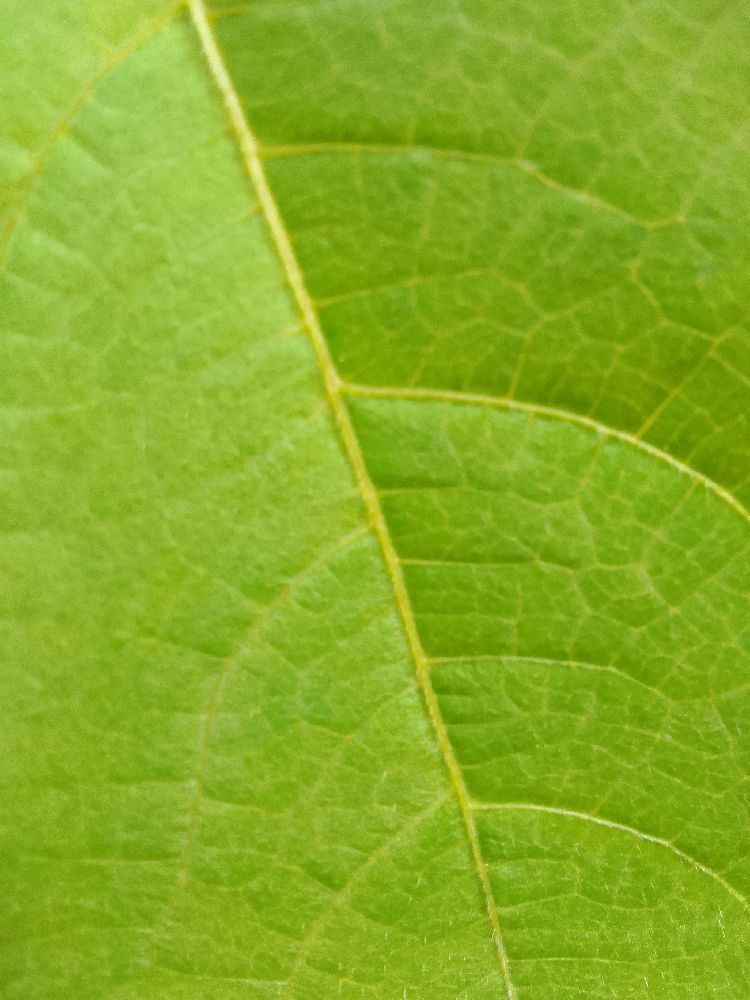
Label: healthy